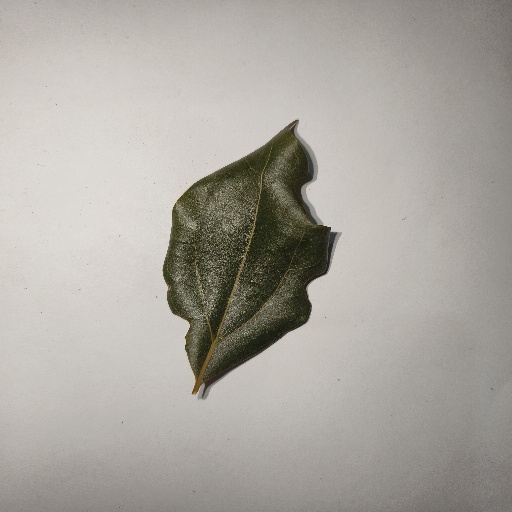
Species: Camphor
Leaf condition: Shot Hole